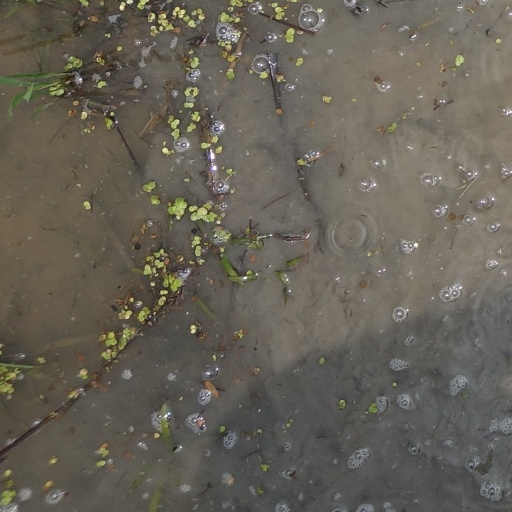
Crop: rice